McFaddin–Ward House

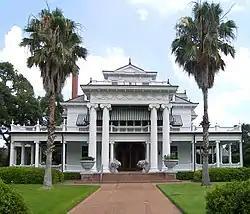
McFaddin–Ward House in 2007

The McFaddin–Ward House is a historic home in Beaumont, Texas, United States built in 1905 1906 in the Beaux-Arts Colonial Revival style. The house and furnishings reflect the lifestyle of the prominent family who lived in the house for seventy-five years. The house was added to the National Register of Historic Places in 1971.